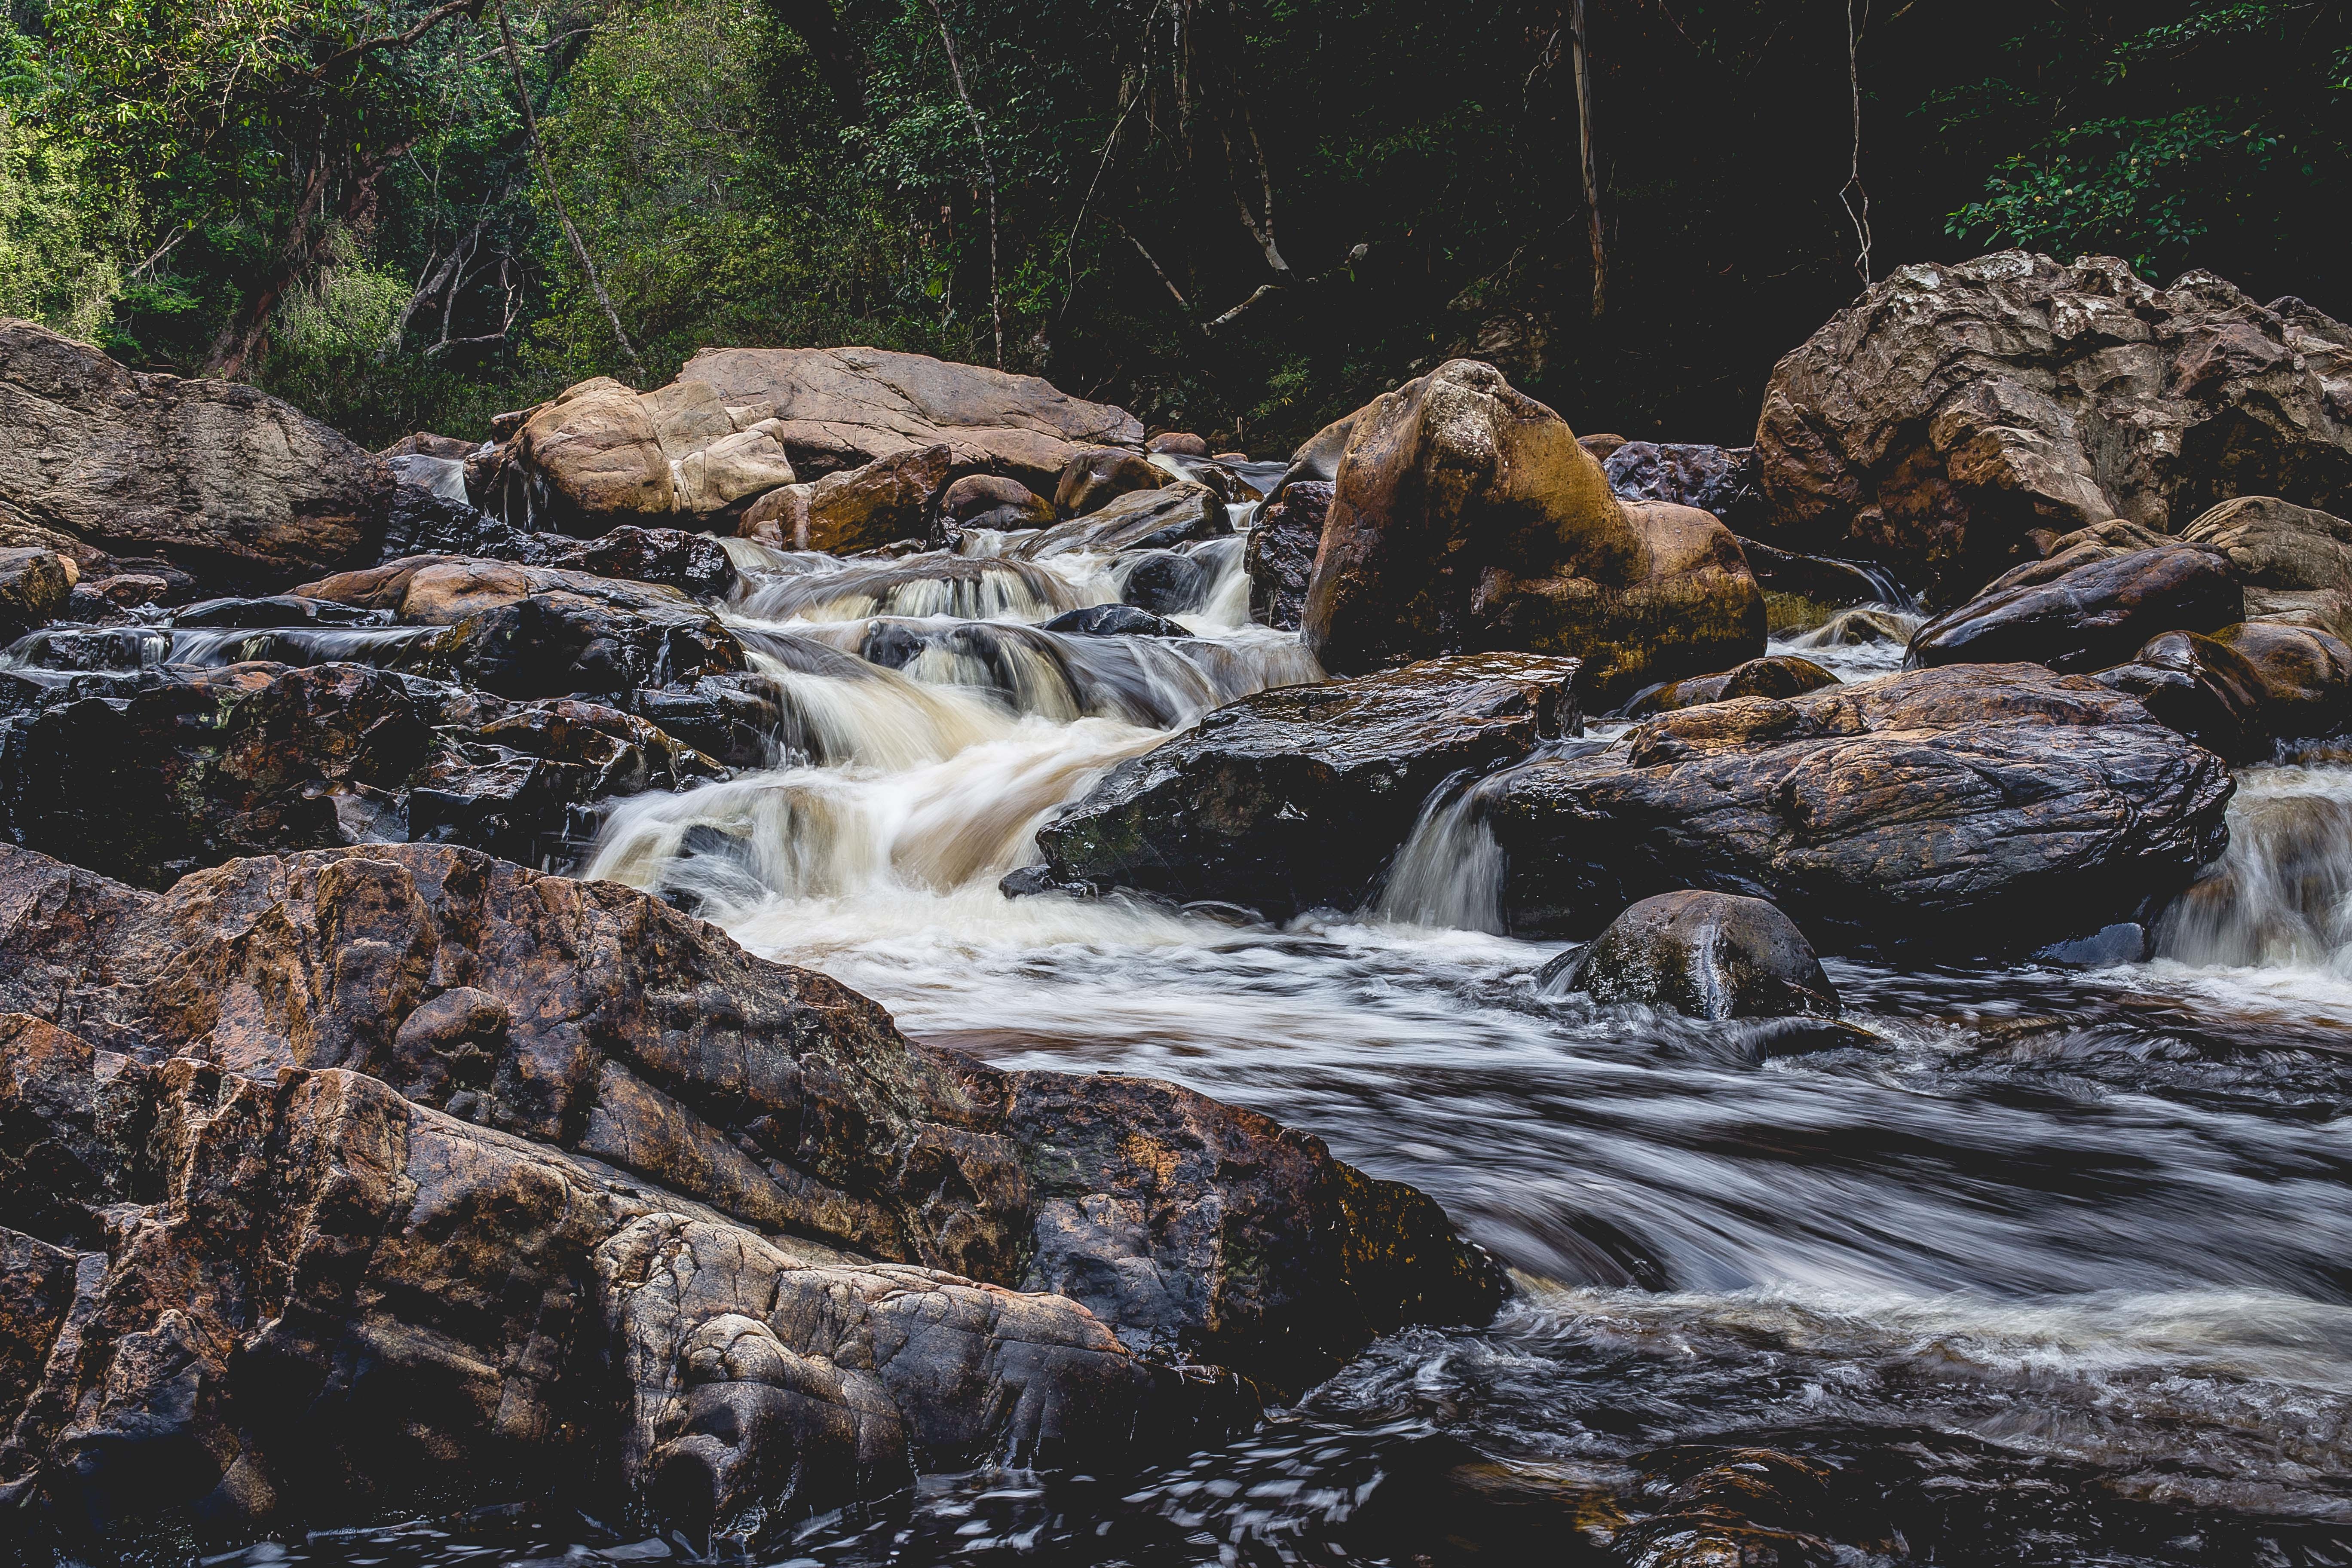
landscape, water, nature, forest, rock, waterfall, wilderness, mountain, winter, river, stream, autumn, rapid, body of water, water feature, watercourse, landform